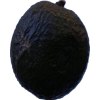
Label: black_avocado